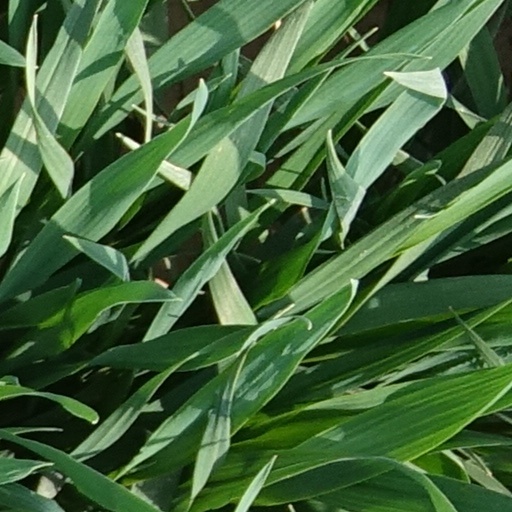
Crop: wheat